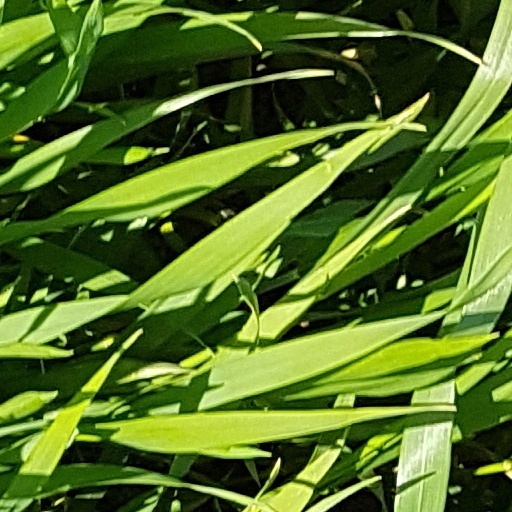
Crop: wheat